Gelderland

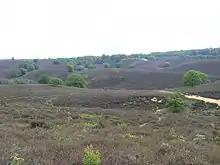
Veluwezoom National Park

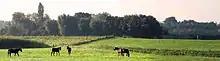
Landscape near Putten

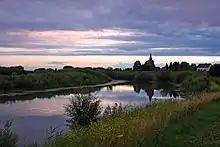
View of Dodewaard

The gross domestic product (GDP) of the region was €78.3 billion in 2018, accounting for 10.1% of the Netherlands' economic output. GDP per capita adjusted for purchasing power was €33,000 or 110% of the EU27 average in the same year.